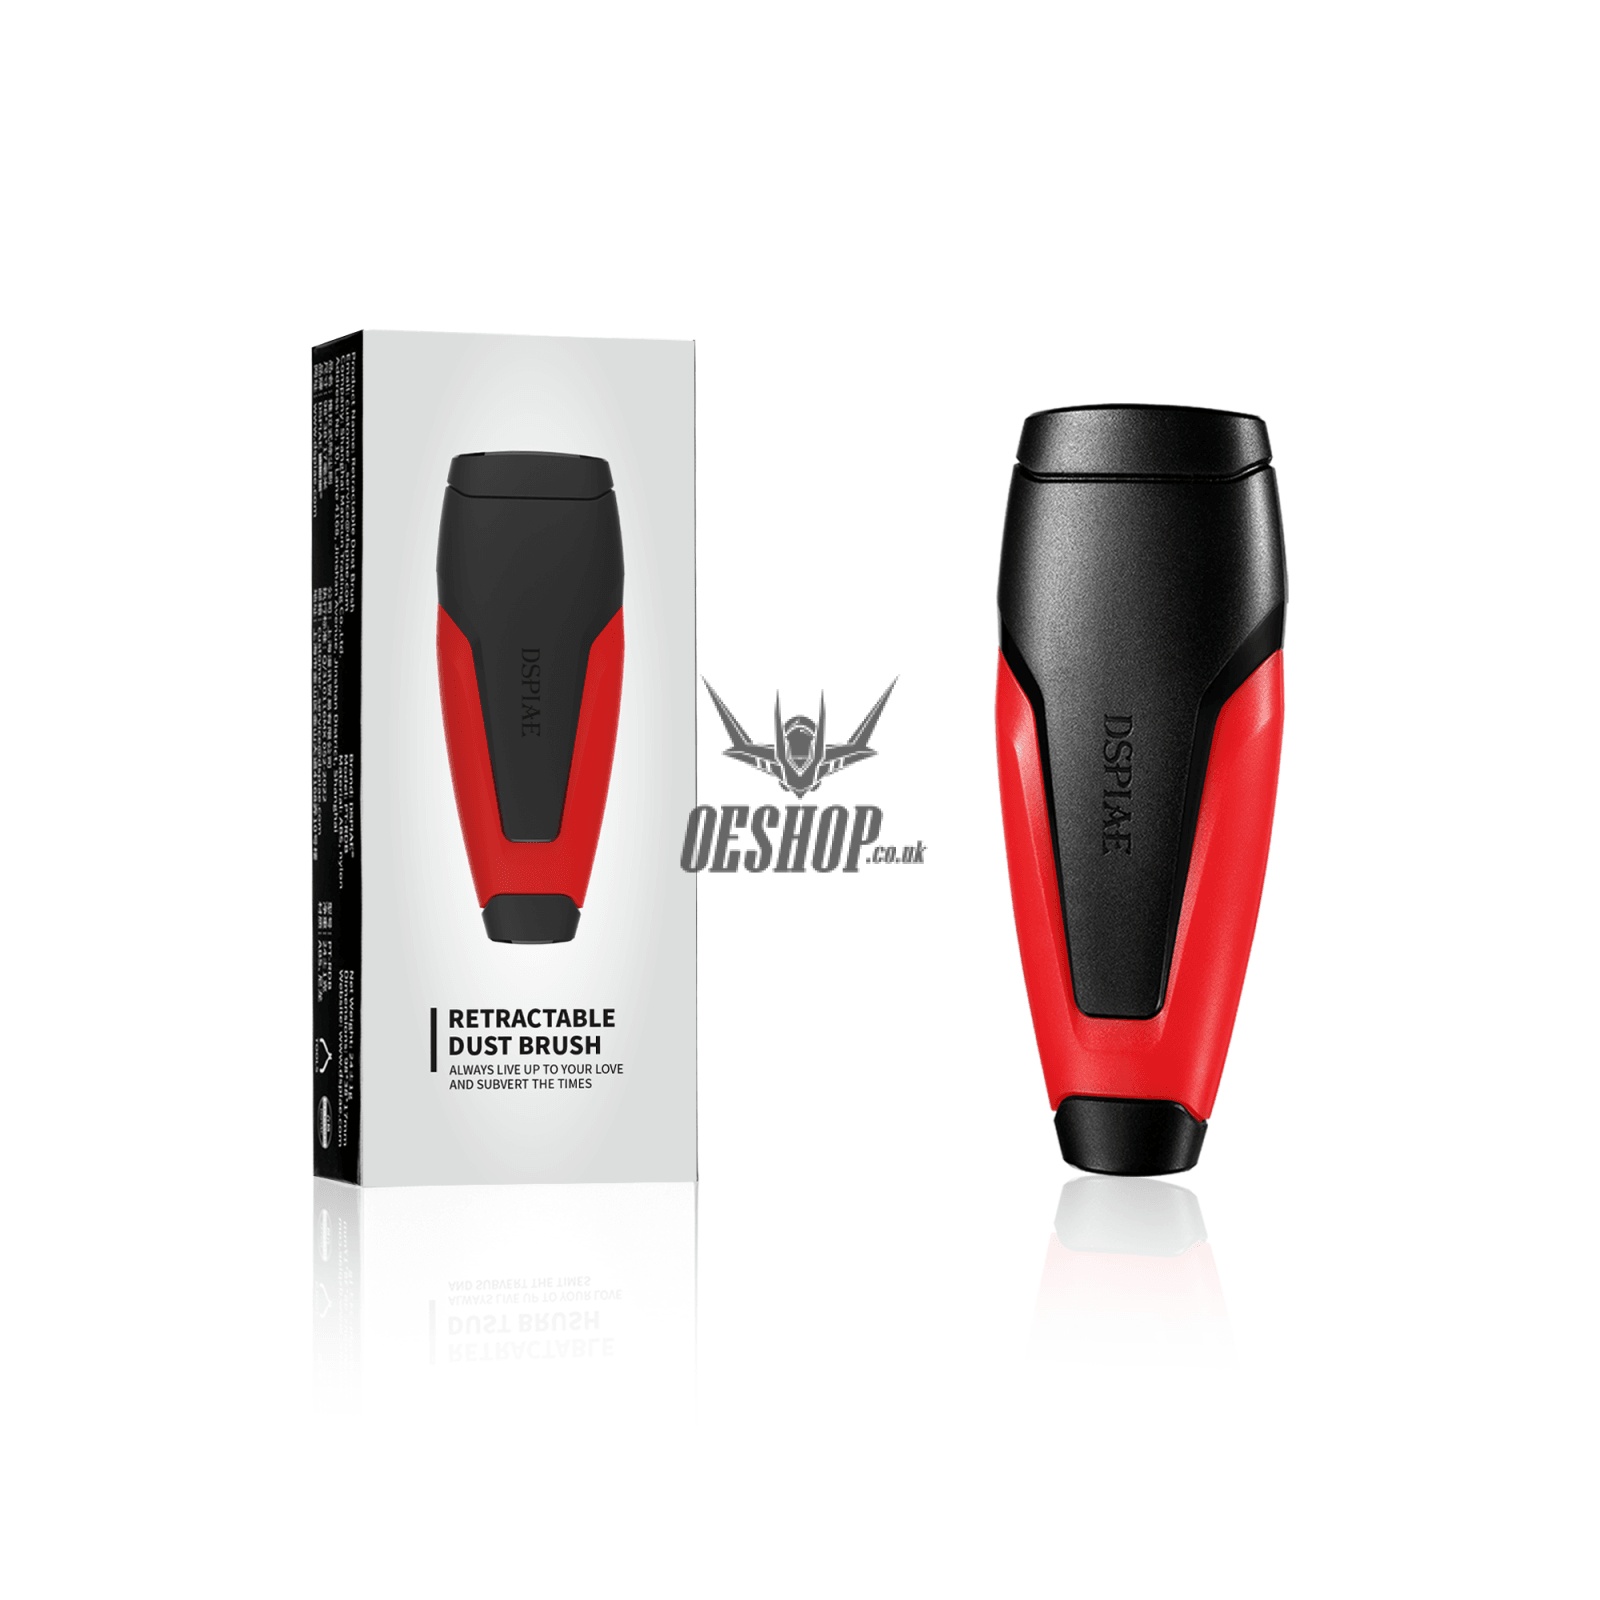
DSPIAE PT-RDB Retractable Dust Brush Double Tips Compact And Handy Cleaning Tool
DSPIAE PT-RDB Retractable Dust Brush Double Tips Handy Cleaning Tools
Brand: DSPIAE
Category: Hardware > Tools > Pipe & Tube Cleaners > Handheld Cleaners